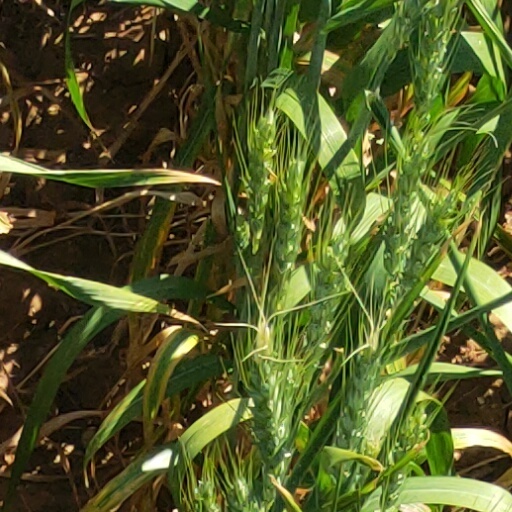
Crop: wheat